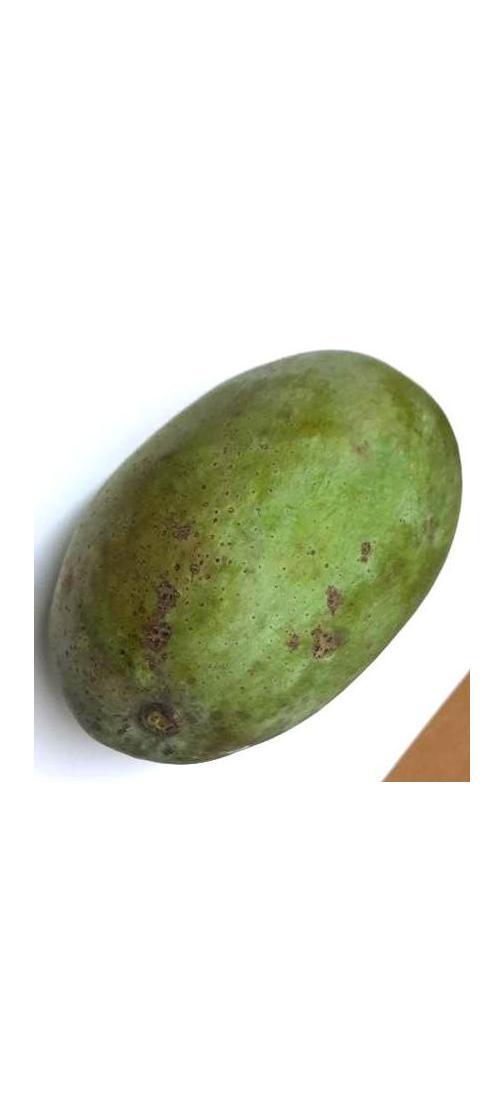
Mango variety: Fazli Classic